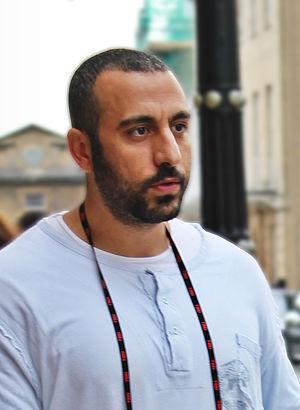
Ahmed Mazen Alshugairi, est un prédicateur saoudien d'origine palestinienne, présentateur et producteur d'émissions de télévision.